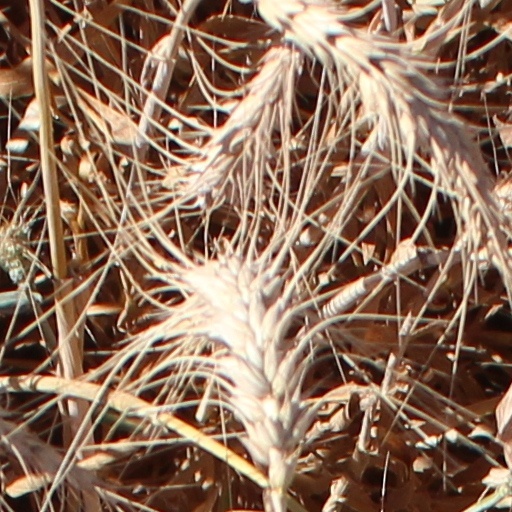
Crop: wheat